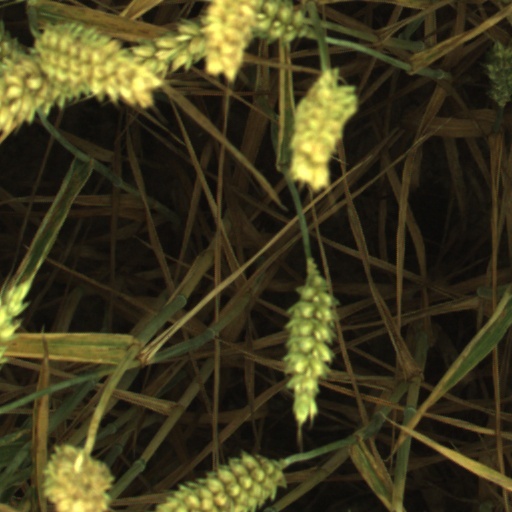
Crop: wheat